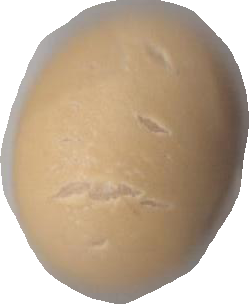
Variety: Grobogan